Natural gas vehicle

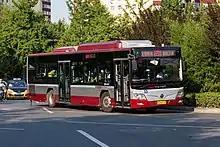
A CNG-powered bus in Beijing, China; Beijing Bus started using natural gas vehicles since September 1999

In Malaysia, the use of compressed natural gas was originally introduced for taxicabs and airport limousines during the late 1990s, when new taxis were launched with NGV engines while taxicab operators were encouraged to send in existing taxis for full engine conversions, reducing their costs of operation. Any vehicle converted to use CNG is labelled with white rhombus "NGV" (Natural Gas Vehicle) tags, lending to the common use of "NGV" when referring to road vehicles with CNG engines. The practice of using CNG remained largely confined to taxicabs predominantly in the Klang Valley and Penang due to a lack of interest. No incentives were offered for those besides taxicab owners to use CNG engines. At the same time, government subsidies on petrol and diesel made conventional road vehicles cheaper to use in the eyes of the consumers. Petronas, Malaysia's state-owned oil company, also monopolizes the provision of CNG to road users. , Petronas only operates about 150 CNG refueling stations, most of which are concentrated in the Klang Valley. At the same time, another 50 was expected by the end of 2008.